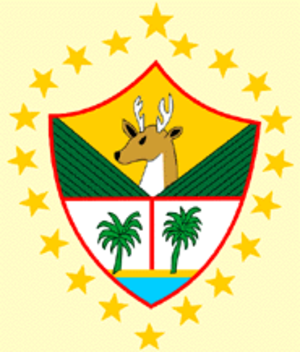
Suchitepéquez est un des 22 départements du Guatemala. Son chef-lieu est Mazatenango.